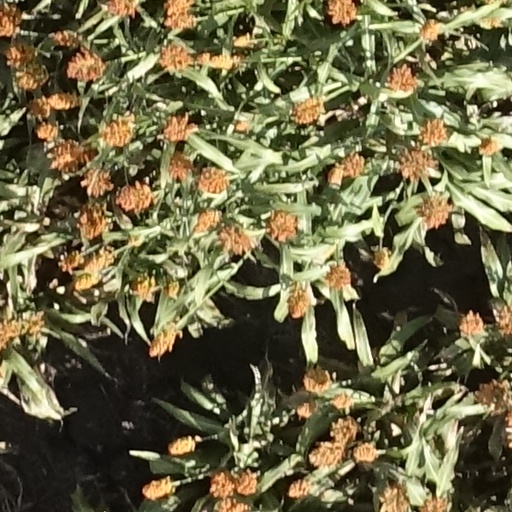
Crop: sorghum